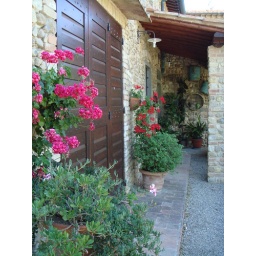
Le Torri flowers in the house